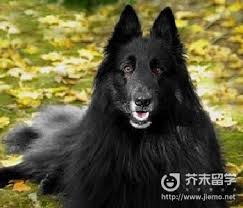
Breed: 227-n000070-groenendael